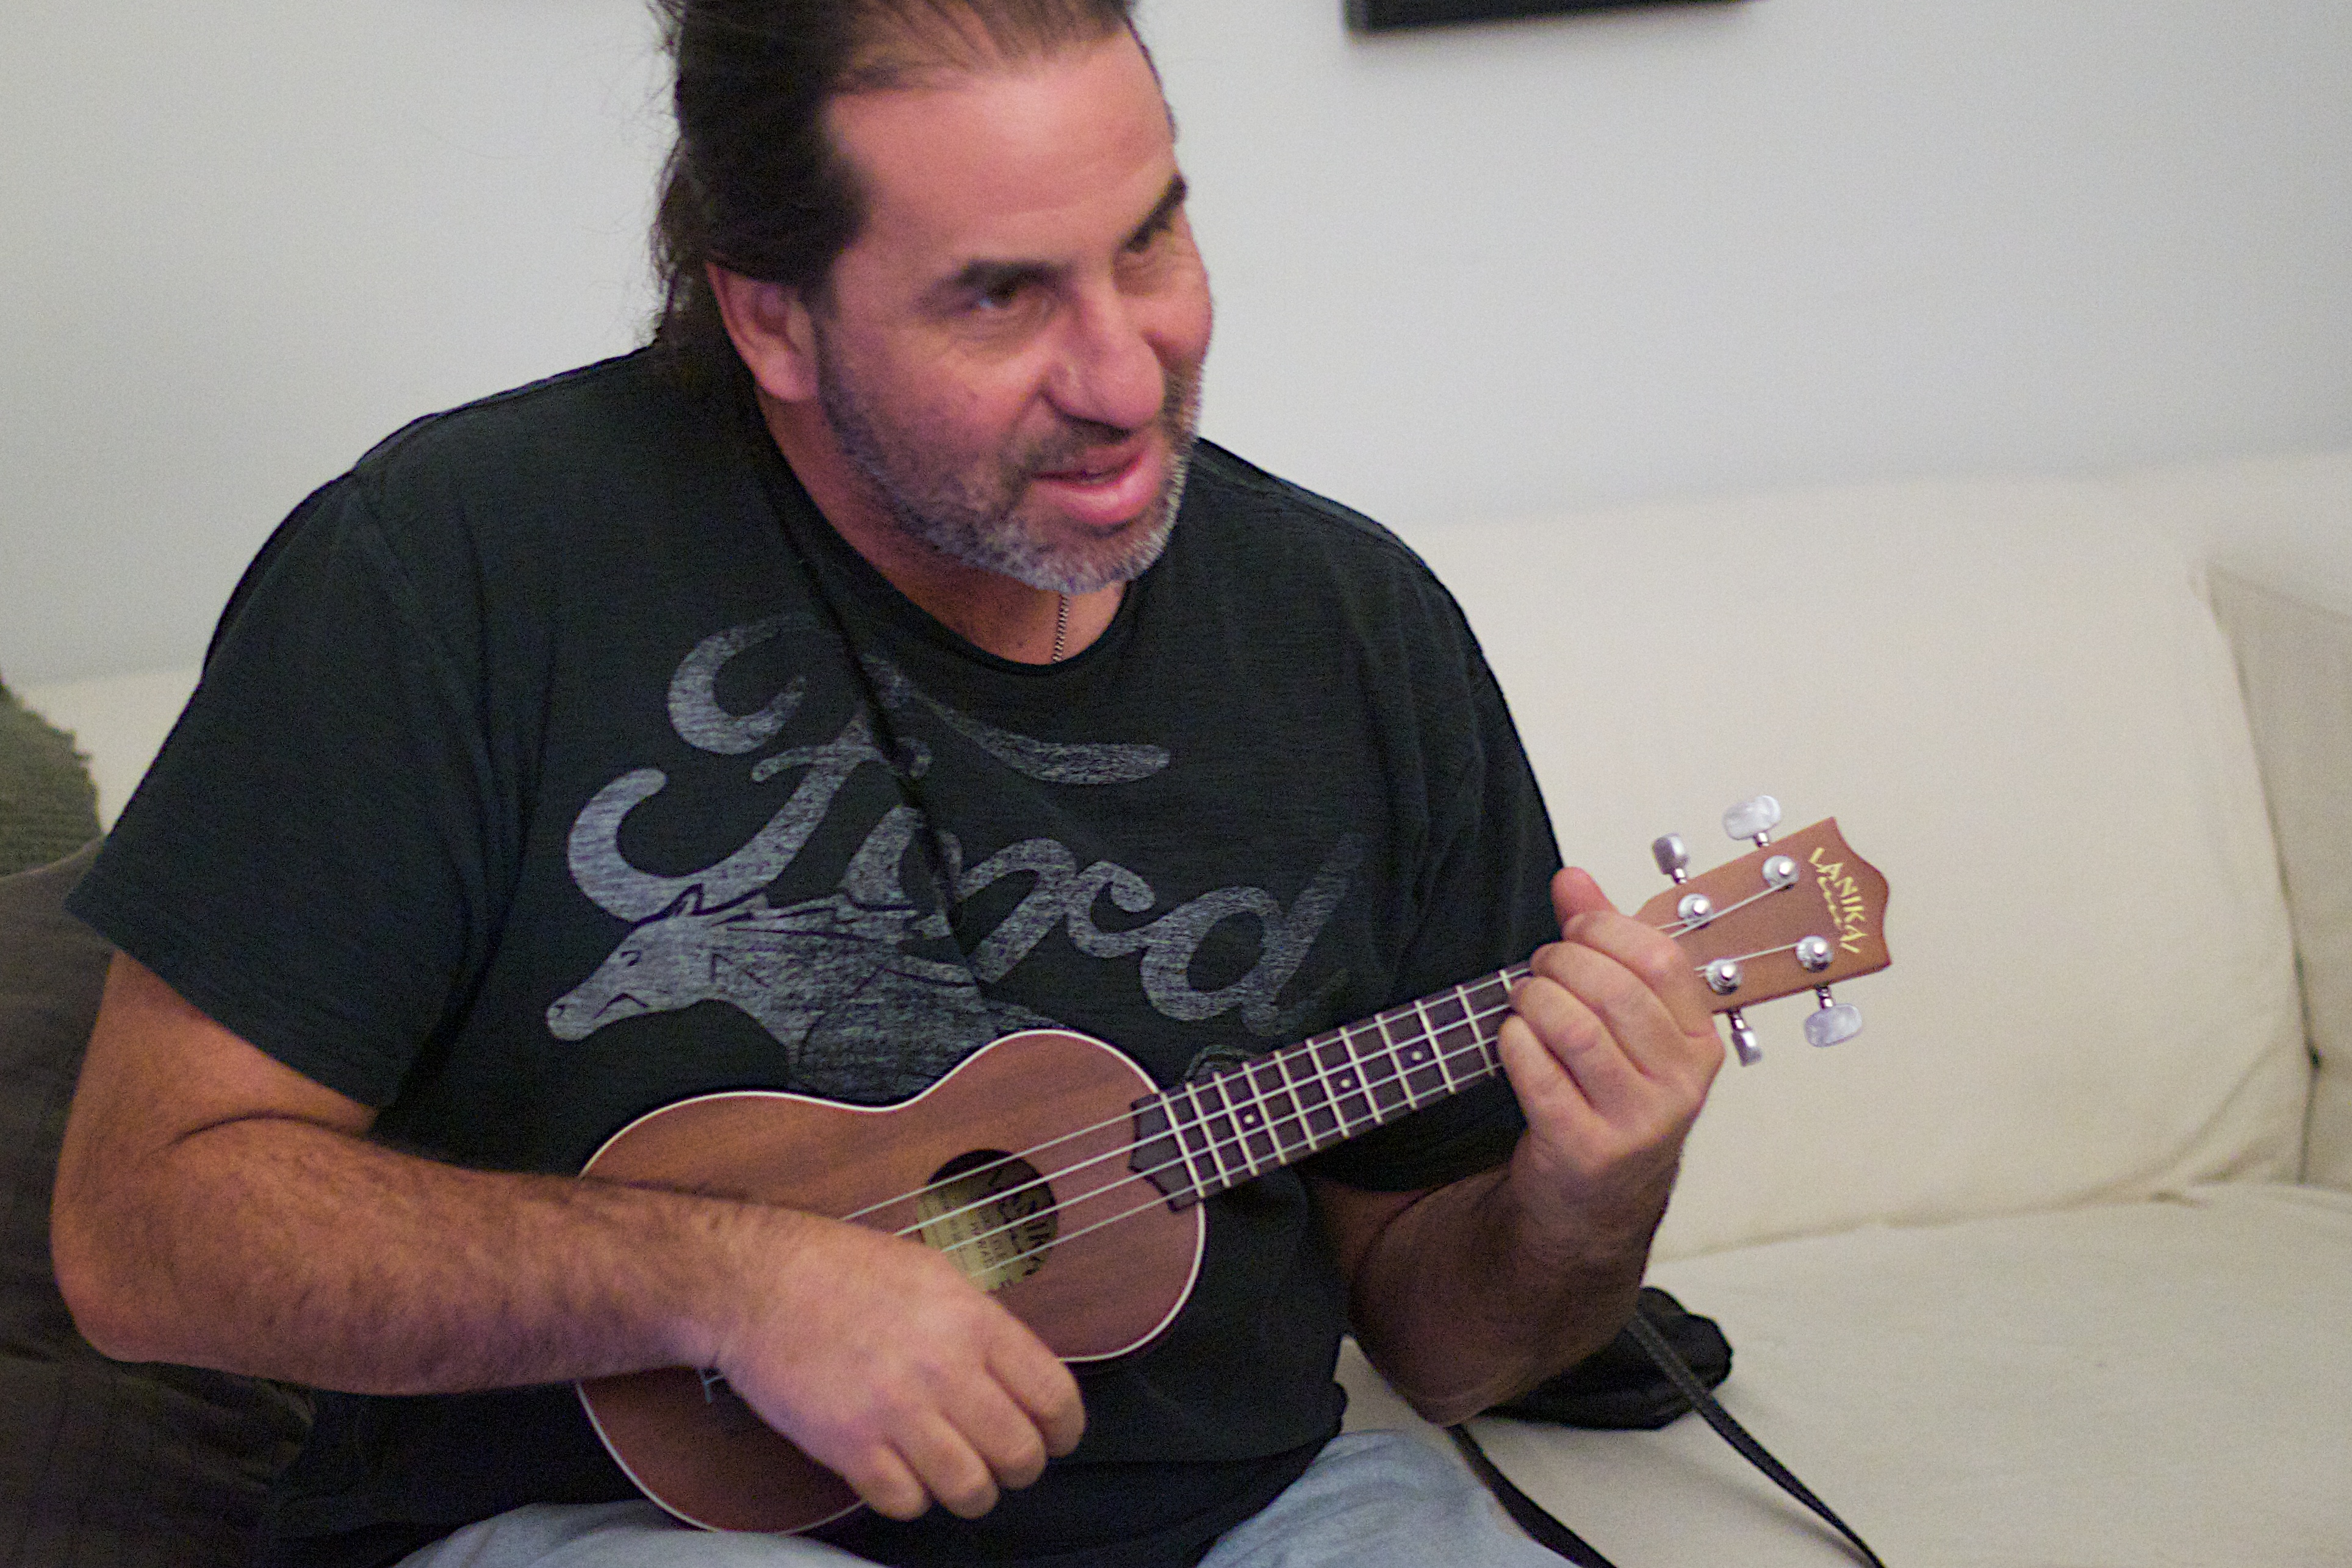
person, music, guitar, acoustic guitar, musician, musical instrument, singing, guitarist, bass guitar, singer songwriter, string instrument, plucked string instruments